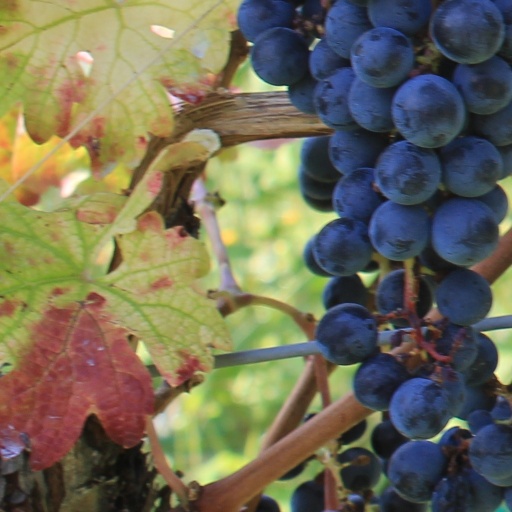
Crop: grape